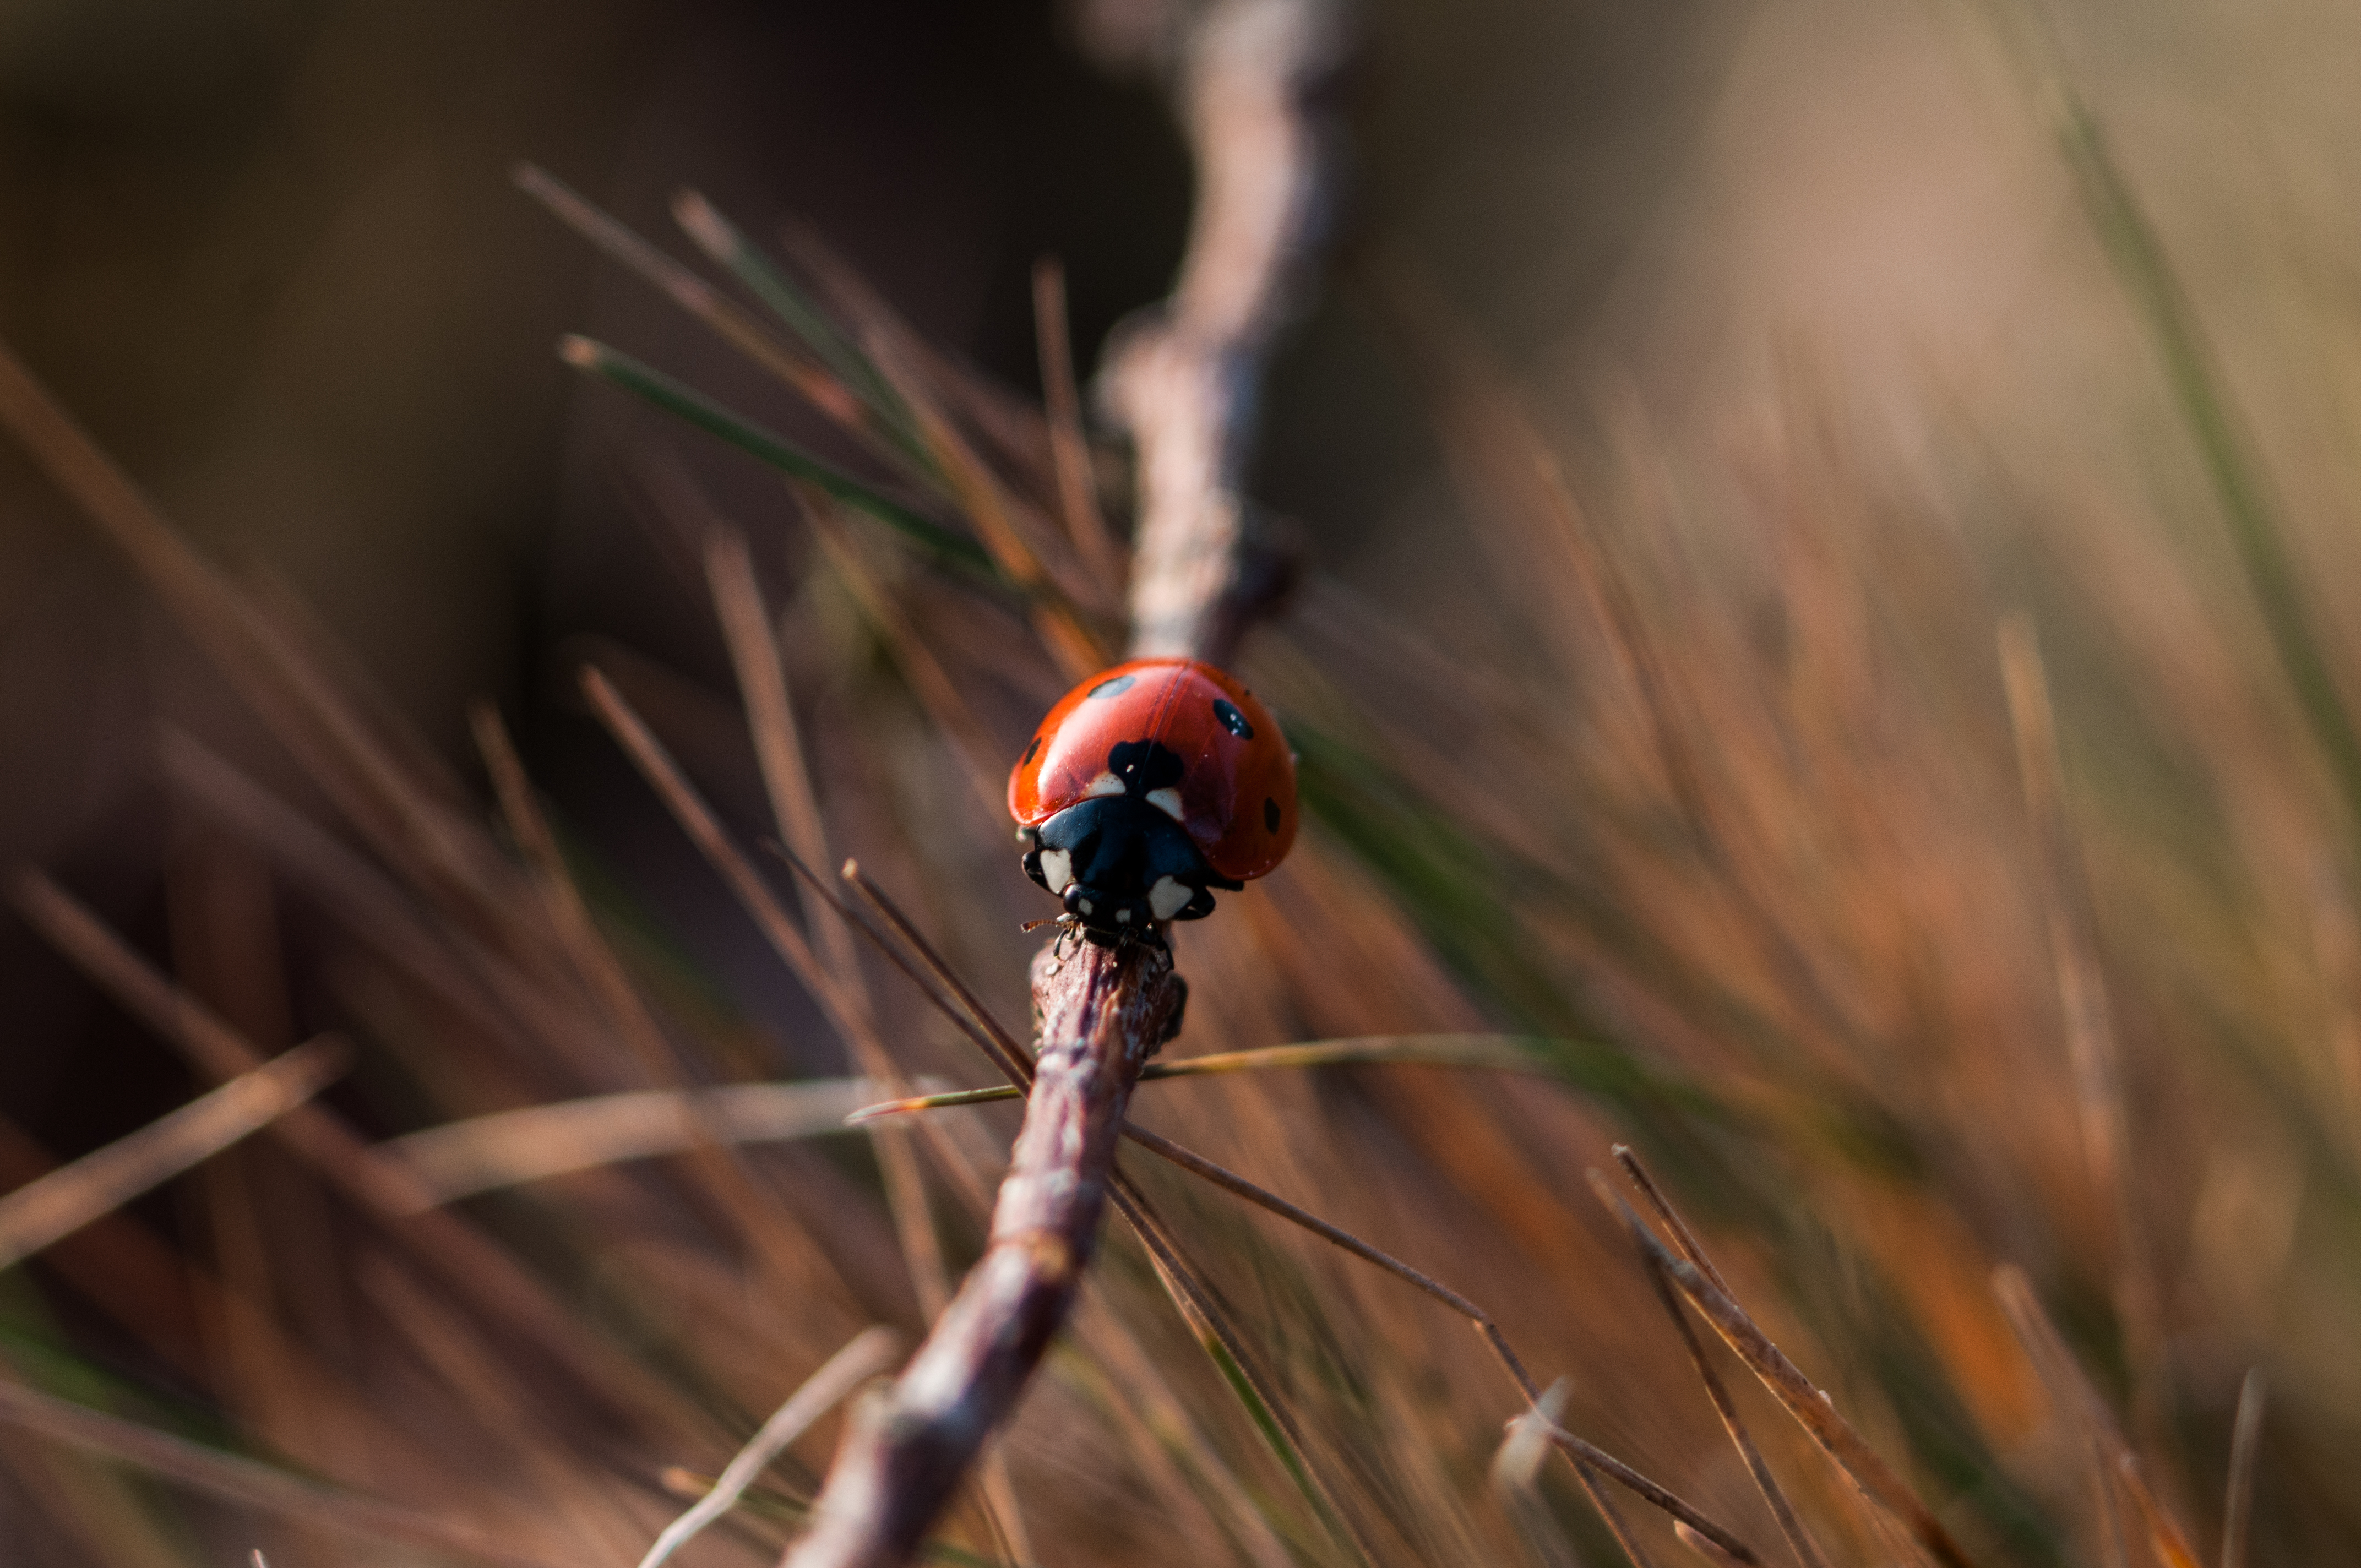
nature, grass, branch, blur, photography, leaf, flower, wildlife, pattern, colourful, insect, ladybug, bug, colorful, fauna, invertebrate, close up, outdoors, macro photography